Thorsvang, Danmarks Samlermuseum

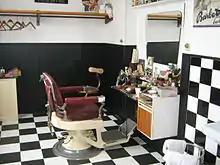
Barber's shop

All the items are displayed in 18 small shops, typical of the 1920s. In addition to the grocer's which forms the entrance, there is an old bank, a locksmith, a lingerie store, a tobacco shop, a tailor's, an ice cream parlor, a butcher's, a photographer's and a post office. There is an old cigarette machine which used to deliver 10 cigarettes for 40 øre, a radio store with the second TV set ever to come to Møn and a barber's where, if you come on the right day, you can get a shave. The old classroom consists of eight small wooden desks from Vordingborg but these are soon to be replaced by desks from Møn's Sprove Skole.